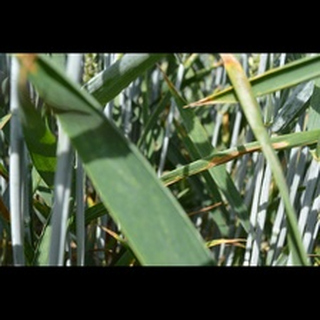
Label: wheat_septoria